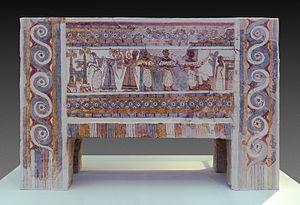
Une des faces latérales du sarcophage d'""Agia Triada"", Crète, Grèce. Heraklion Archaeological Museum
La civilisation minoenne est une civilisation antique qui s'est développée sur les îles de Crète, de Santorin et probablement sur une grande partie de la mer Égée, au sud de la Grèce de 2700 à 1200 av. J.-C.